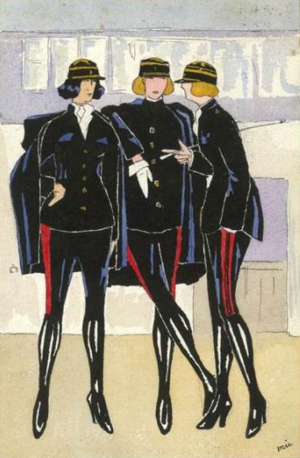
Uniforme féminin à l'École polytechnique, imaginé par Robert Blancherie, X1921. Légende du dessin
L'histoire du Grand Uniforme de l’École polytechnique atteste de nombreuses évolutions, calquées sur les changements de régimes politiques, les gouvernements successifs et les guerres qui ont fait l’histoire de France depuis la fin du XVIIIᵉ siècle. De la Convention nationale jusqu’à la Cinquième République, le Grand Uniforme est un reflet de l’évolution de l’organisation de la société.